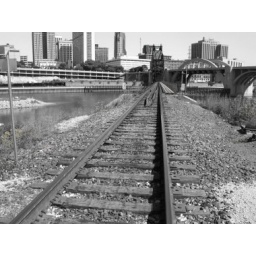
the  track that leads to the swing bridge under the robert street bridge